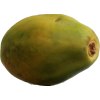
Label: papaya